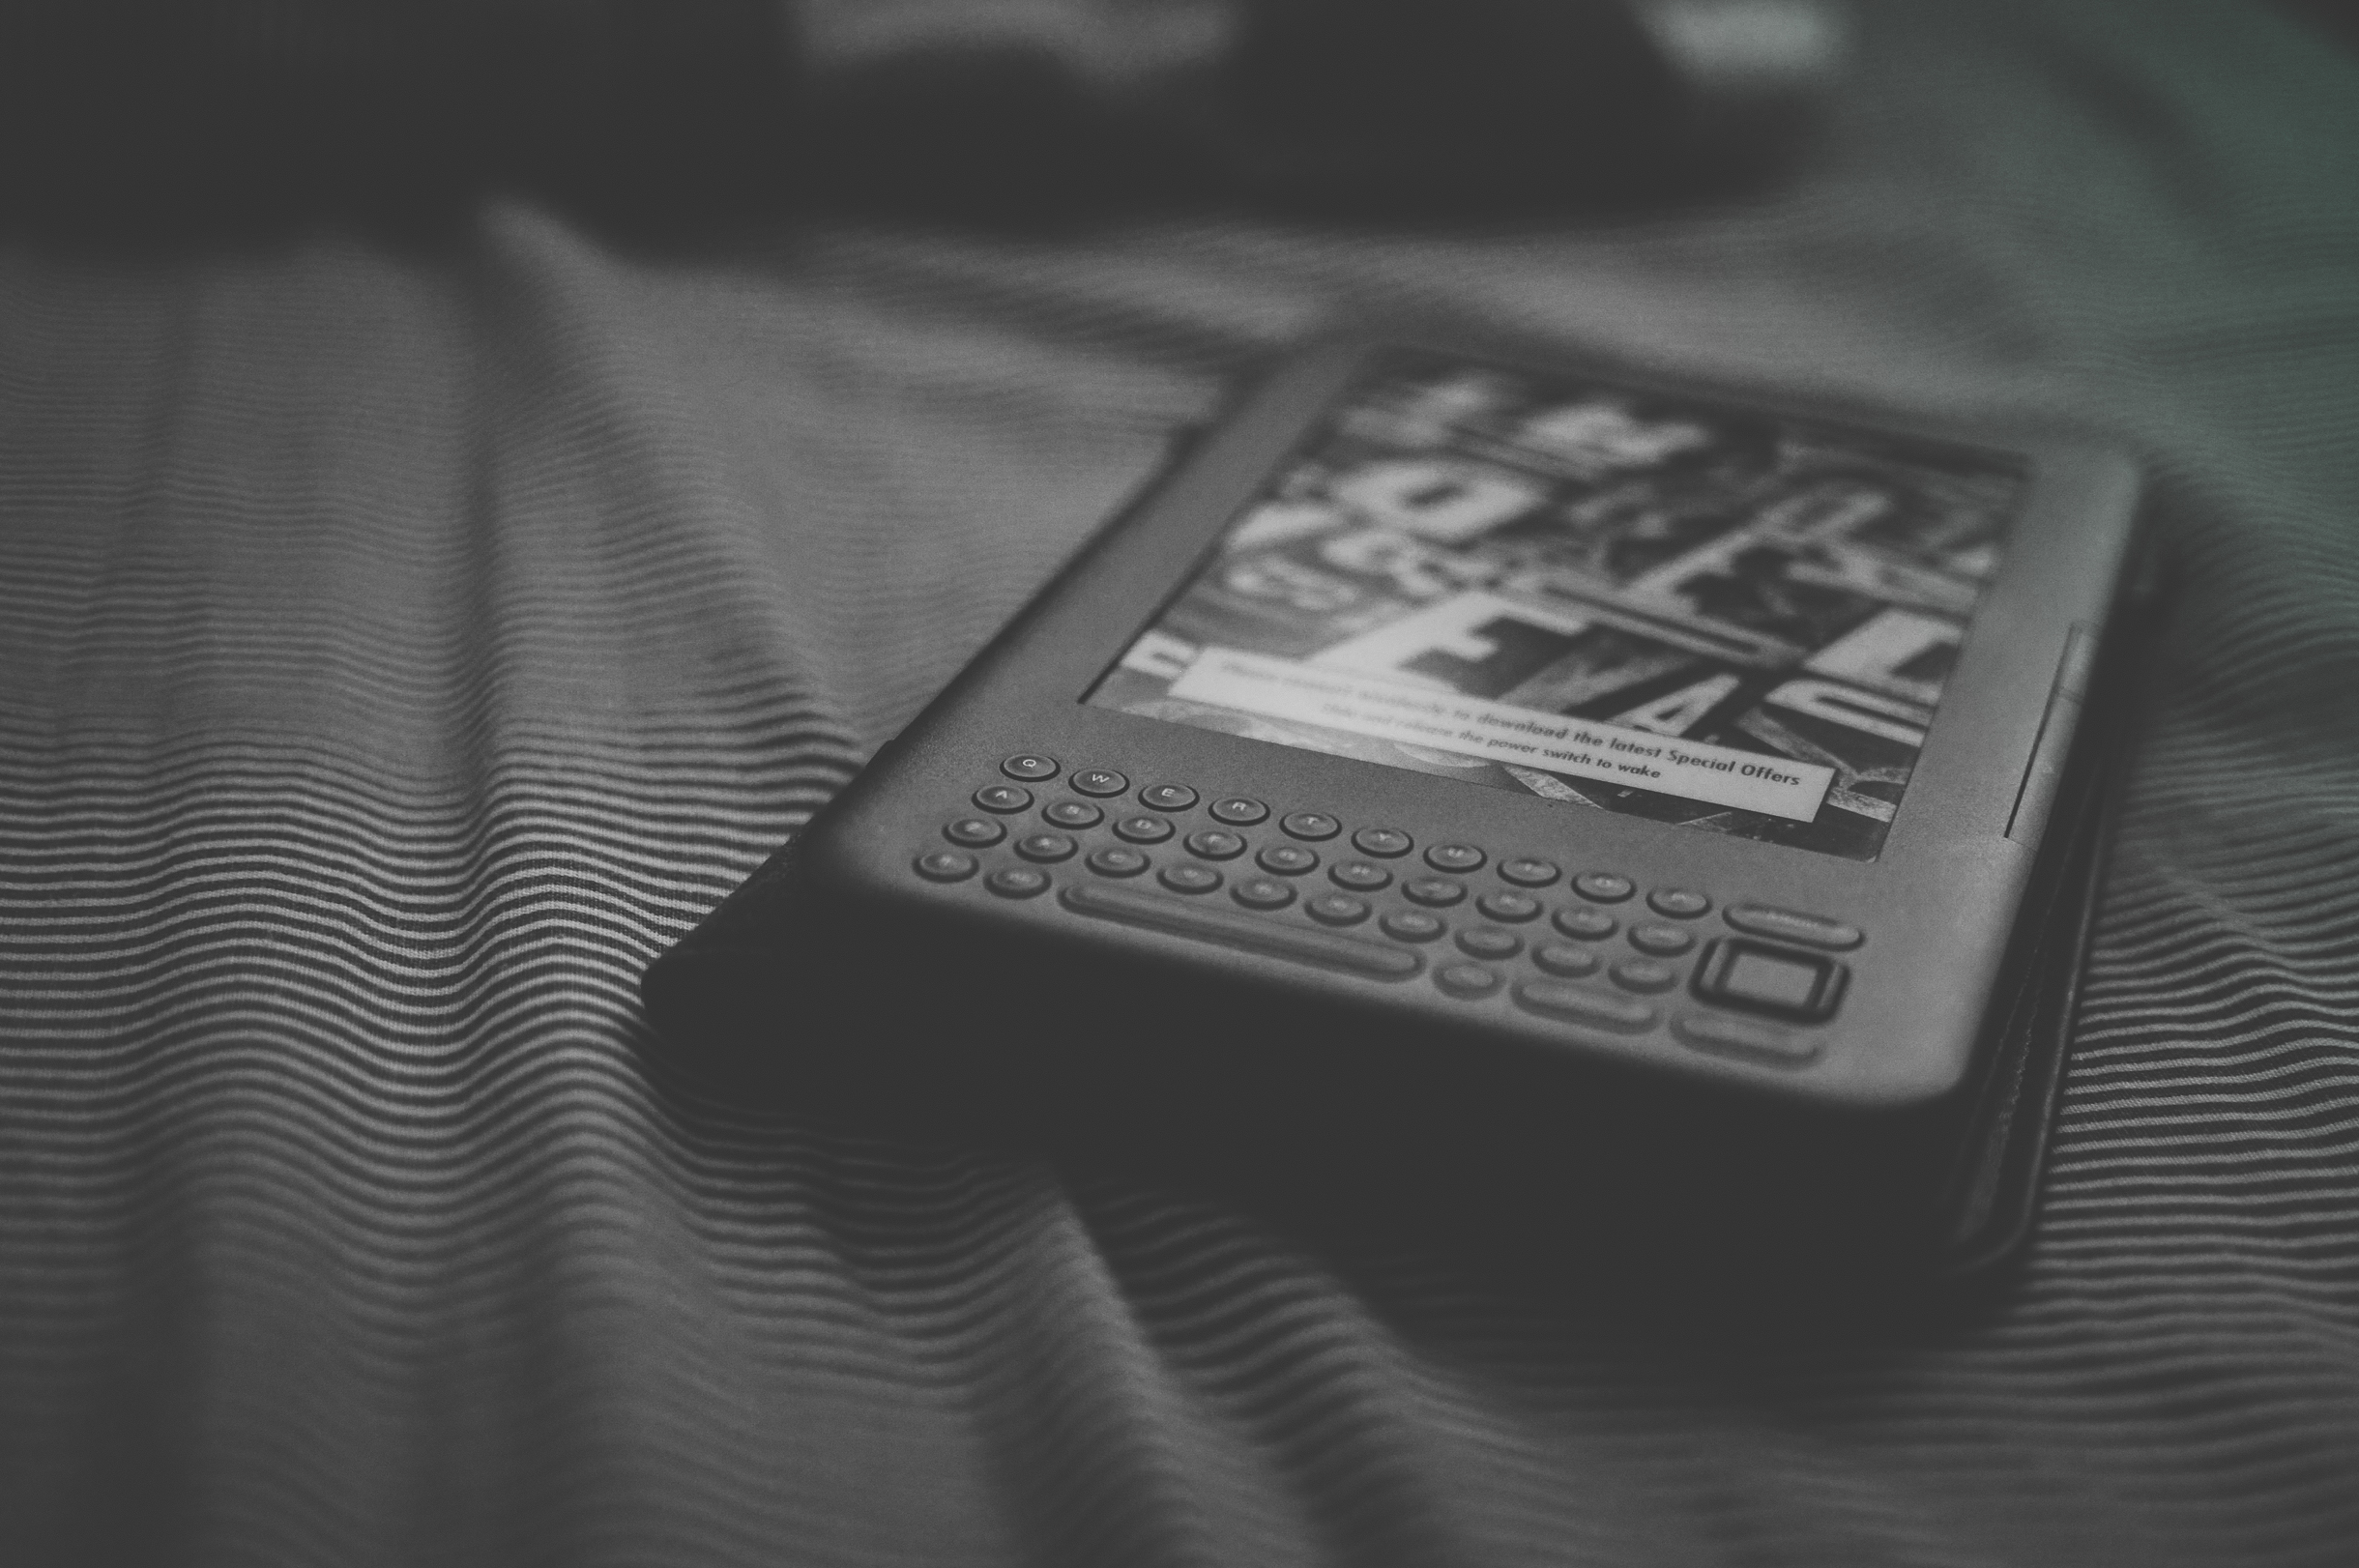
black and white, technology, white, reading, kindle, reader, tablet, gadget, black, monochrome, brand, literature, bed, monochrome photography